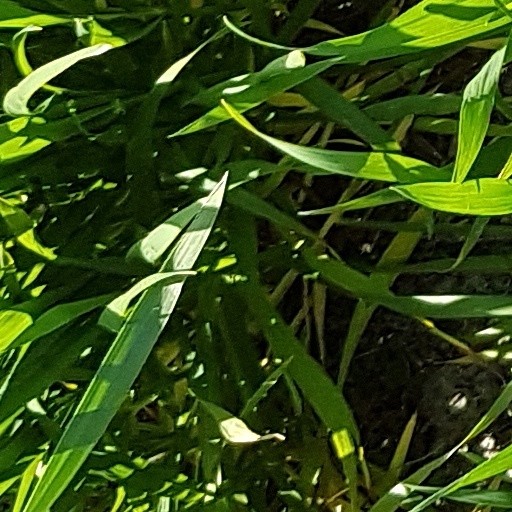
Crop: wheat